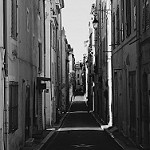
Label: B & W